Satellite ground track

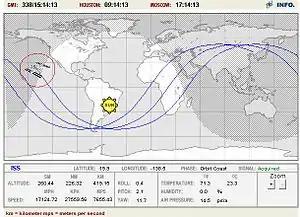
Ground track of the International Space Station for approximately two periods. The light and dark regions represent the regions of the Earth in daylight and in the night, respectively.

A satellite ground track or satellite ground trace is the path on the surface of a planet directly below a satellite's trajectory. It is also known as a suborbital track or subsatellite track, and is the vertical projection of the satellite's orbit onto the surface of the Earth (or whatever body the satellite is orbiting).